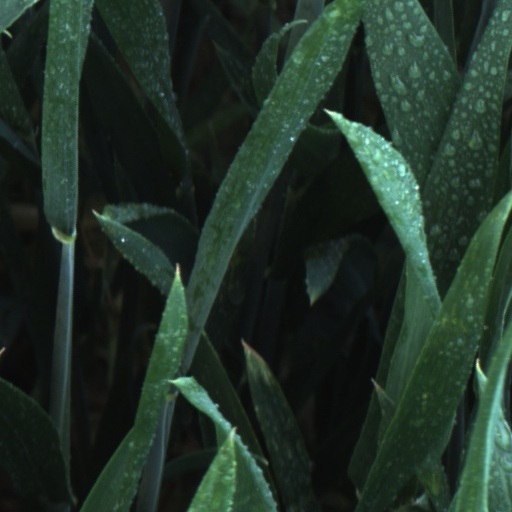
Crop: wheat